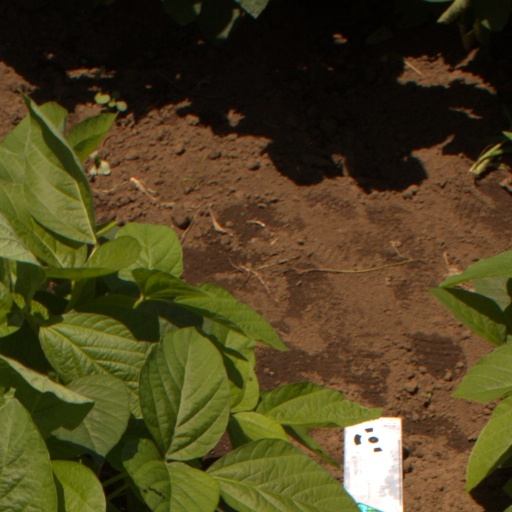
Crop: soybean